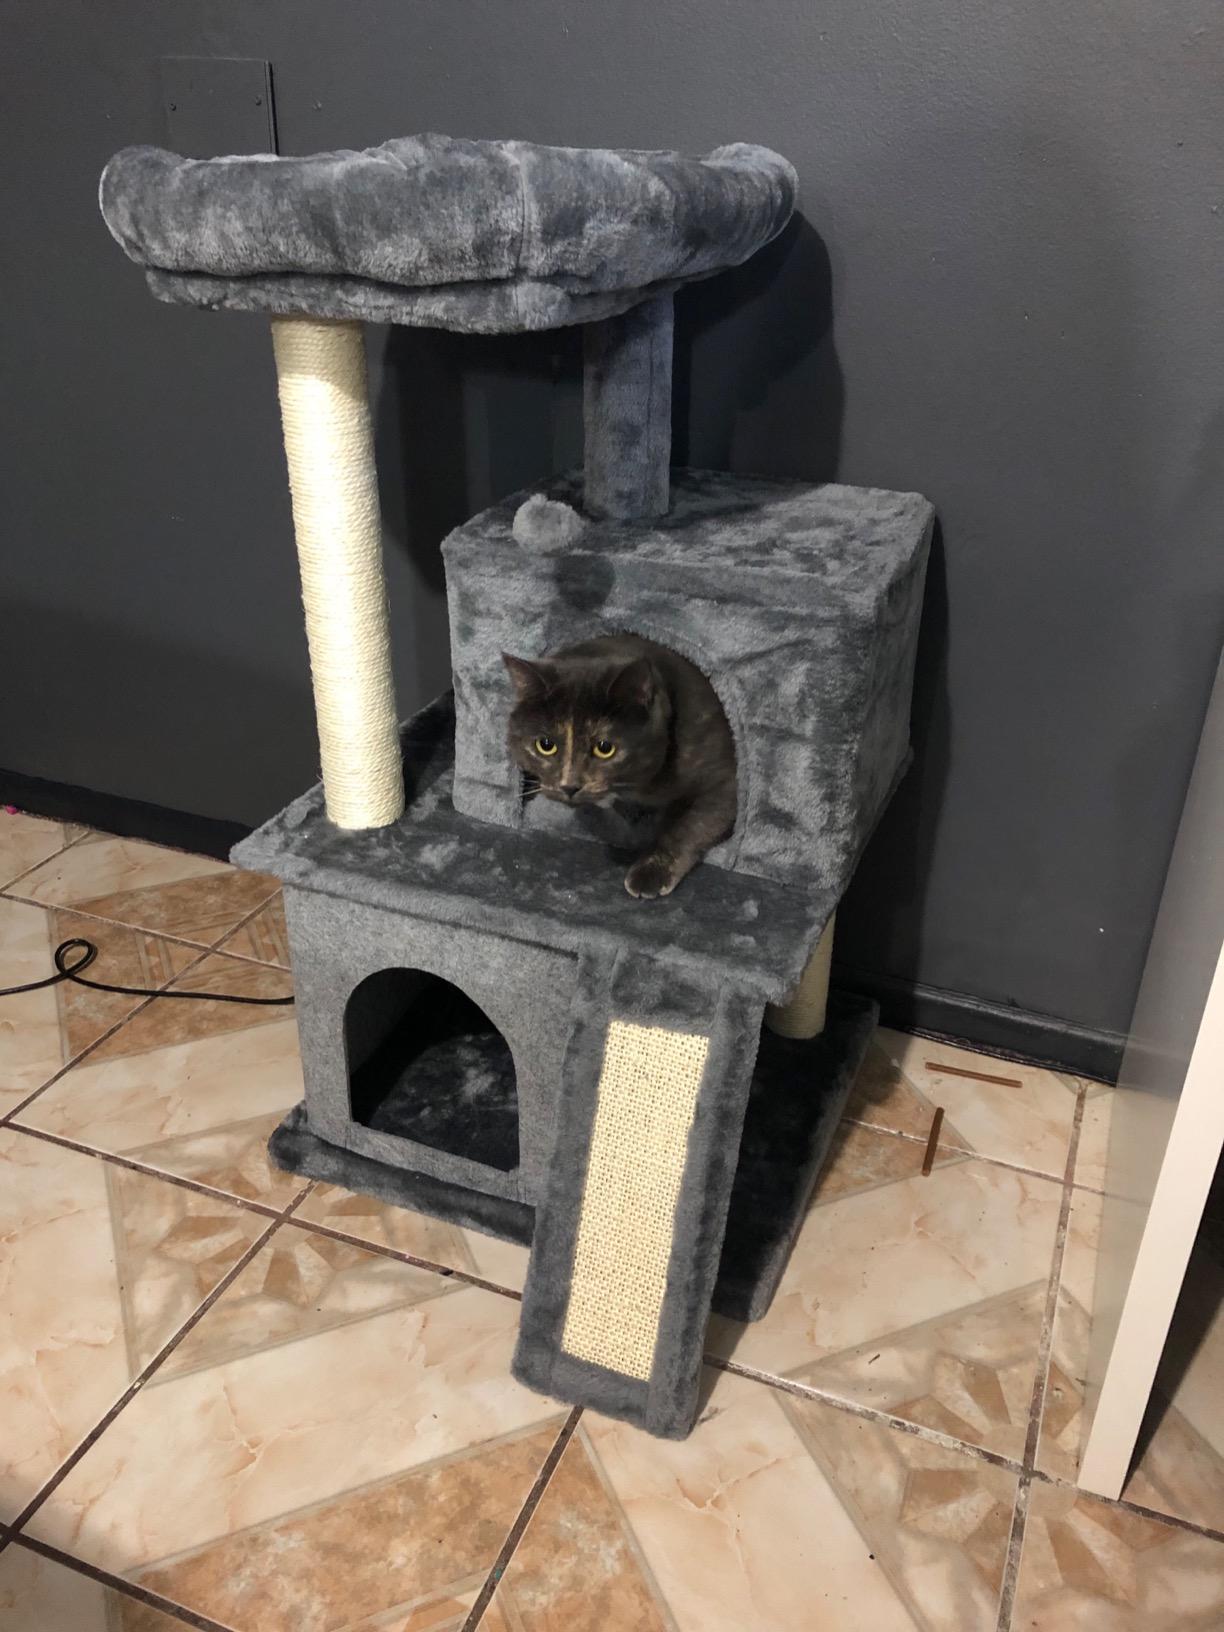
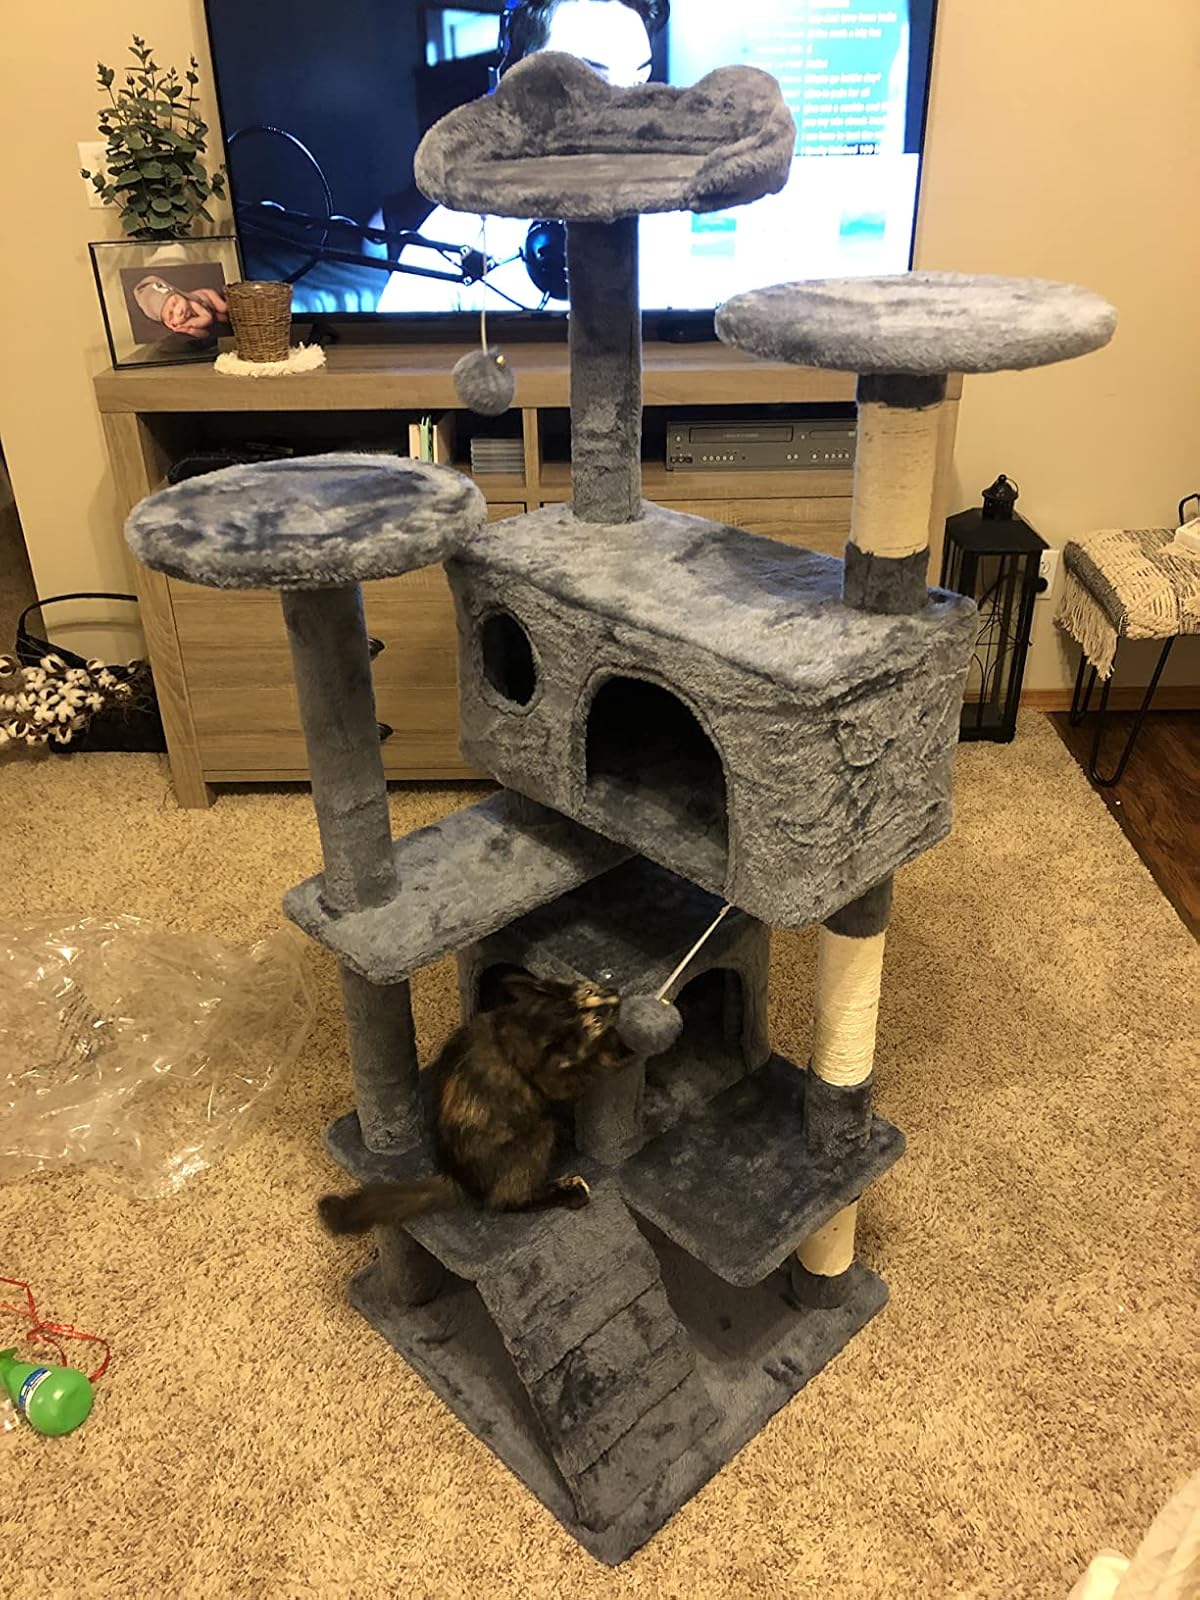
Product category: items_cat tree
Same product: no